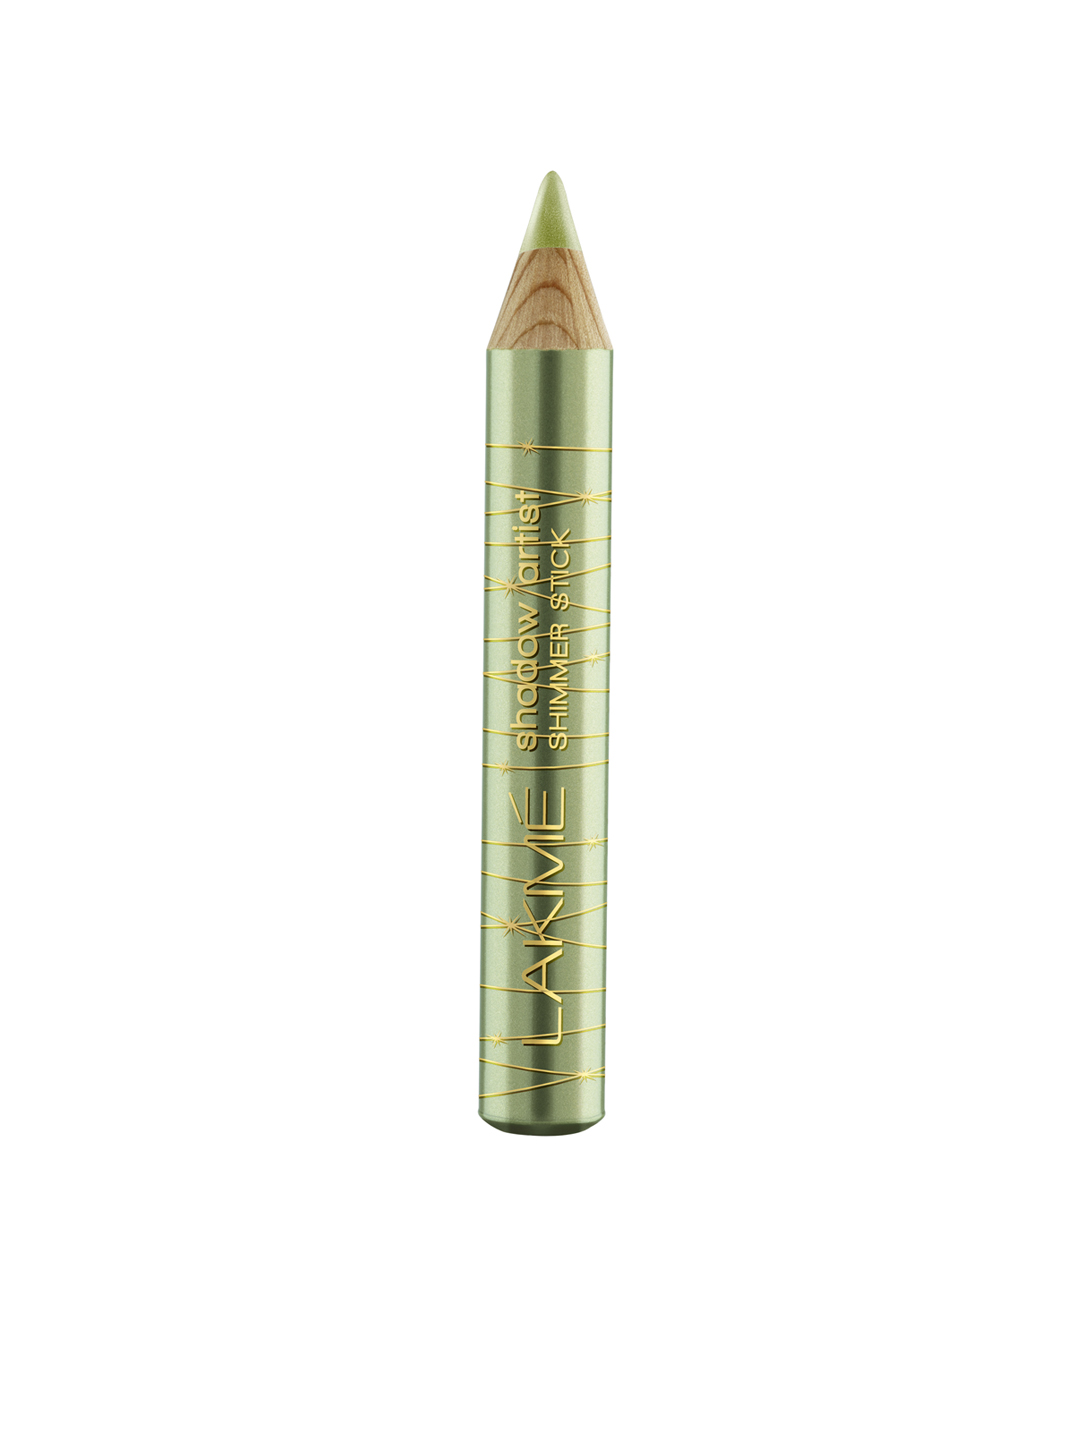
Lakme Shadow Artist Shimmer Stick
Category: Personal Care / Makeup / Eyeshadow
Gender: Women
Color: Green
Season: Spring 2017
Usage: Casual